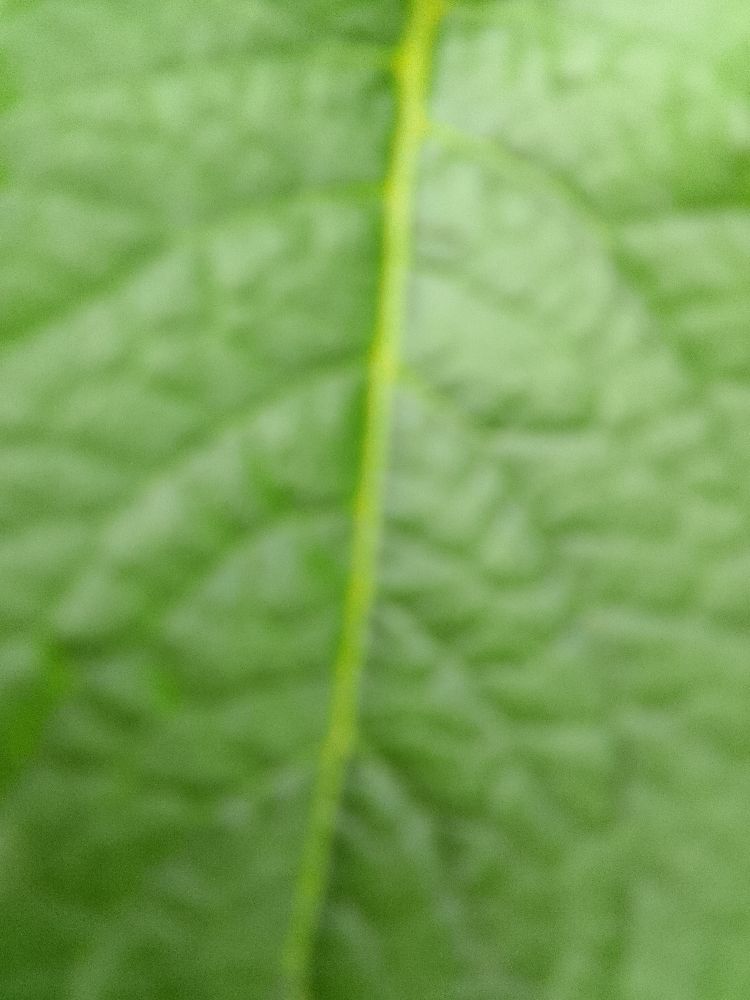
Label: Healthy